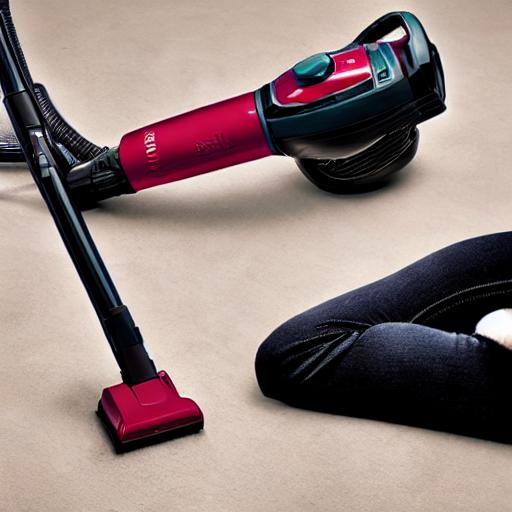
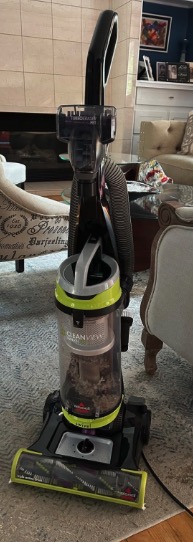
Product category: items_vacuum
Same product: no